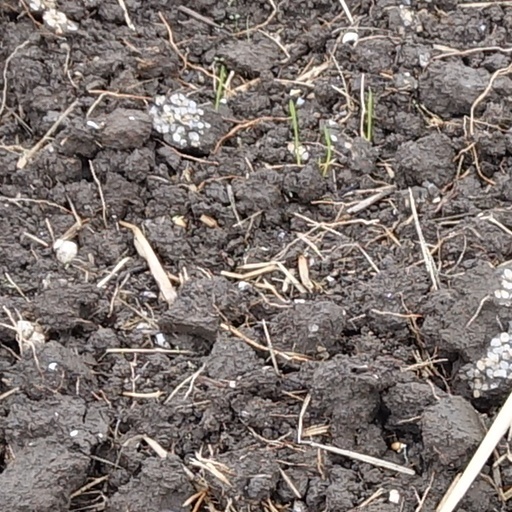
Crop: wheat